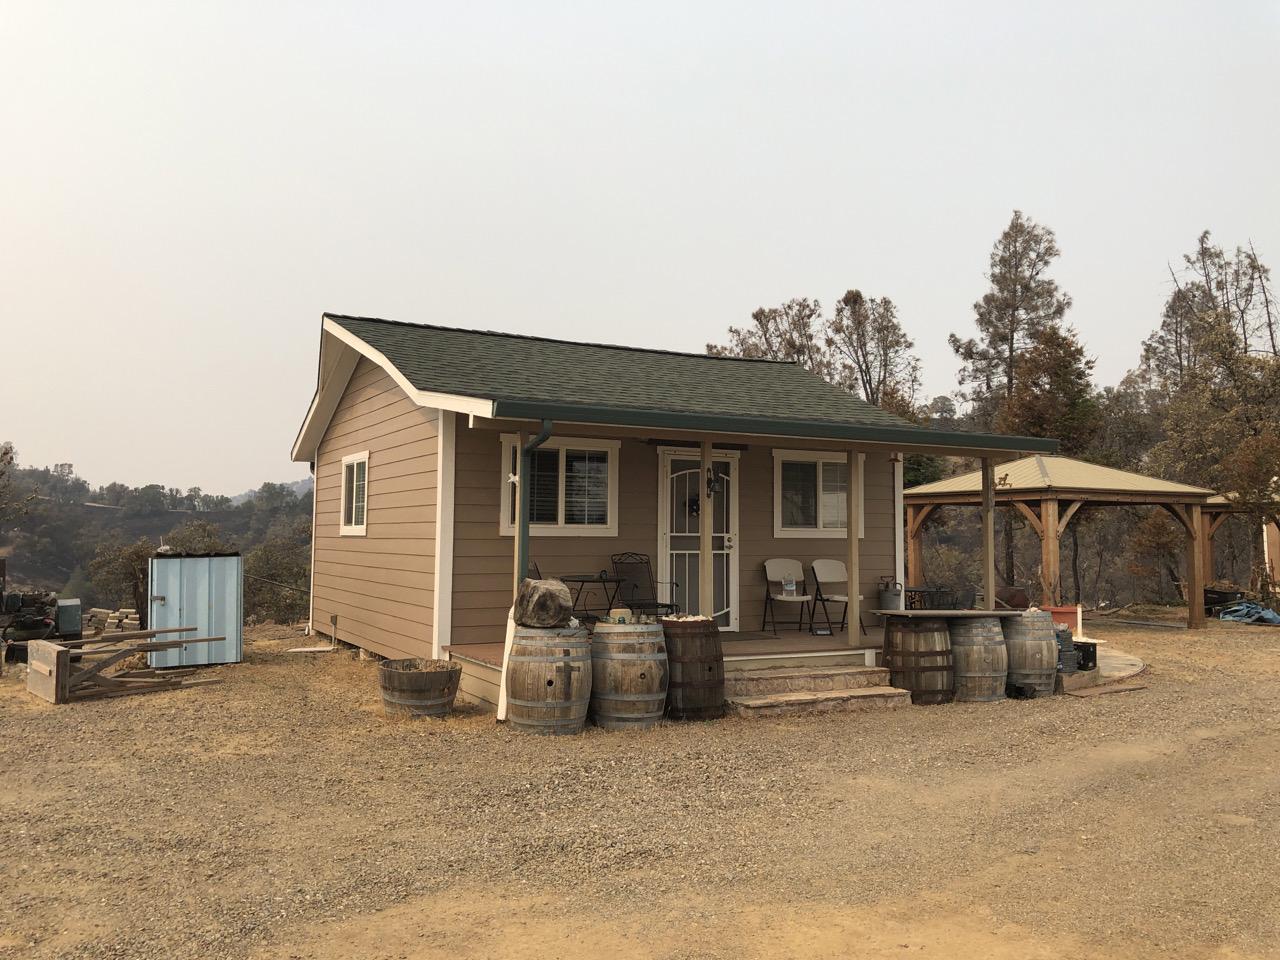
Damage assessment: no_damage